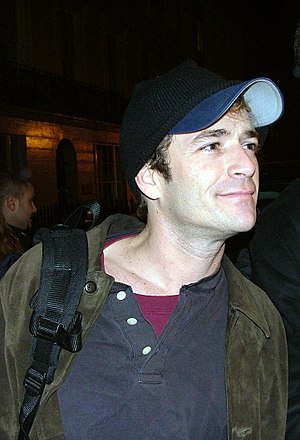
Luke Perry / Karriere
Perry i 2004
Coy Luther Perry III